Haman

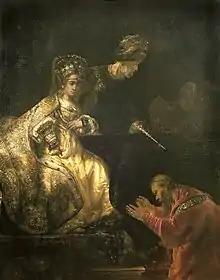
"Haman Begging the Mercy of Esther", by Rembrandt

Haman (also known as Haman the Agagite) is the main antagonist in the Book of Esther, who according to the Hebrew Bible was an official in the court of the Persian empire under King Ahasuerus, commonly identified as Xerxes I (died 465 BCE) but traditionally equated with Artaxerxes I or Artaxerxes II. His epithet, "Agagite", indicates that Haman was a descendant of Agag, the king of the Amalekites. Some commentators interpret this descent to be symbolic, due to his similar personality.